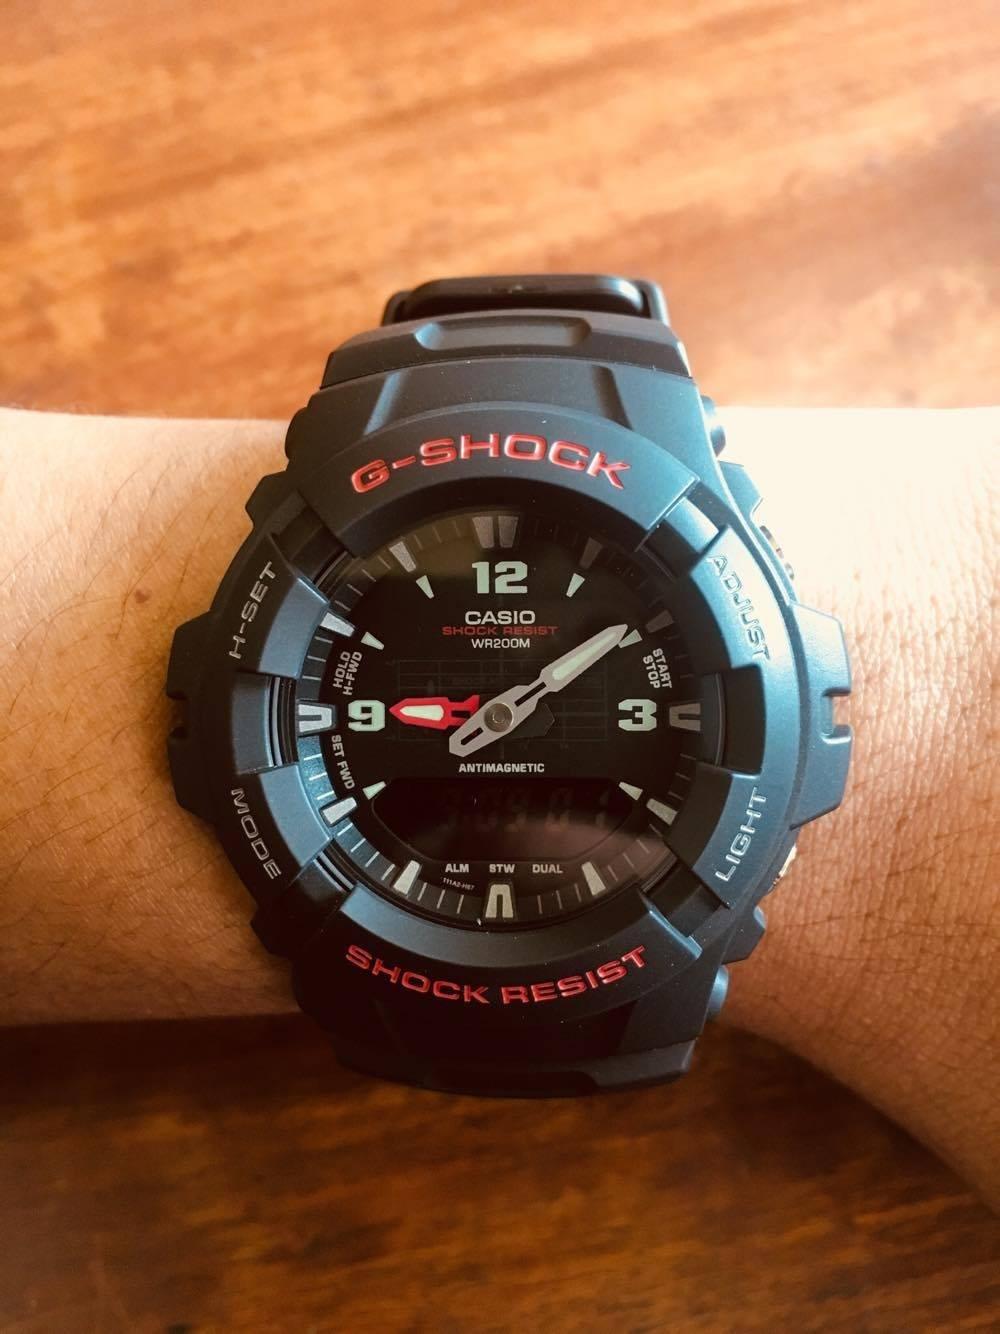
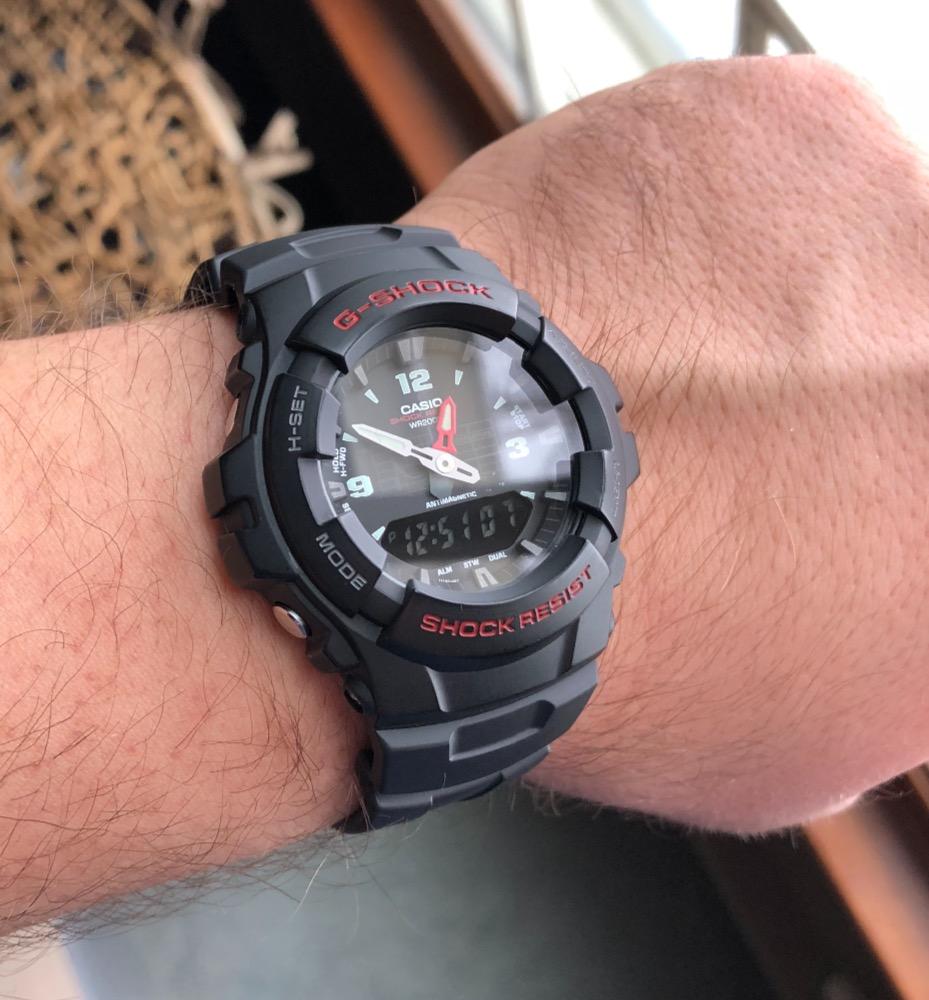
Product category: accessories_watch
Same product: yes